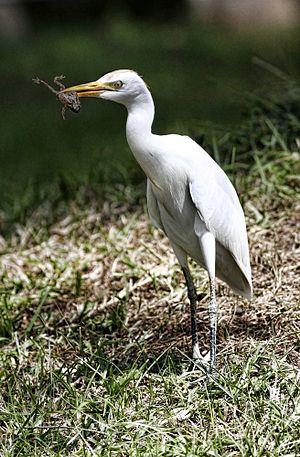
Le Héron garde-bœufs est une espèce d'oiseaux échassiers, de la famille des ardéidés, qui compte les hérons, les aigrettes, les butors et apparentés. On le trouve dans les régions tropicales, subtropicales et tempérées chaudes. Il est monotypique du genre Bubulcus bien que certaines autorités considèrent ses deux sous-espèces comme des espèces à part entière, le héron garde-bœufs d'Asie et le héron garde-bœufs d'Afrique. Malgré des similitudes au niveau du plumage avec les aigrettes du genre Egretta, il est plus étroitement apparenté aux hérons du genre Ardea. Originaire d'Asie, d'Afrique et d'Europe, il a connu une expansion rapide dans sa répartition et a colonisé avec succès une grande partie du reste du monde.